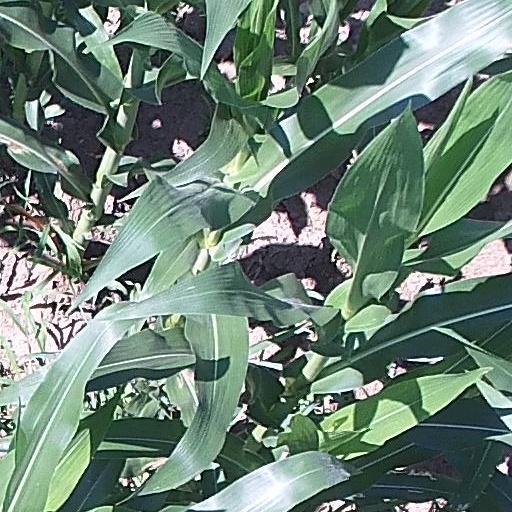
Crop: maize; corn